Tower of David

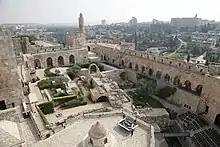
View of Tower of David from above

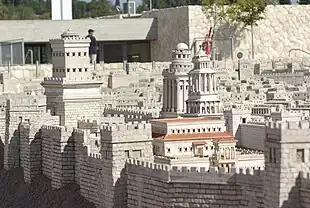
Jerusalem Model, Palace of Herod the Great with the three towers (Phasael, Hippicus, Mariamne from left to right)

During the 2nd century BCE, the Old City of Jerusalem expanded further onto the so-called Western Hill. This high prominence, which comprises the modern Armenian and Jewish Quarters as well as Mount Zion, was bounded by steep valleys on all sides except for the north. The first settlement in this area was about 150 BCE, around the time of the Hasmonean kings, when what Josephus Flavius called "the First Wall" was constructed.